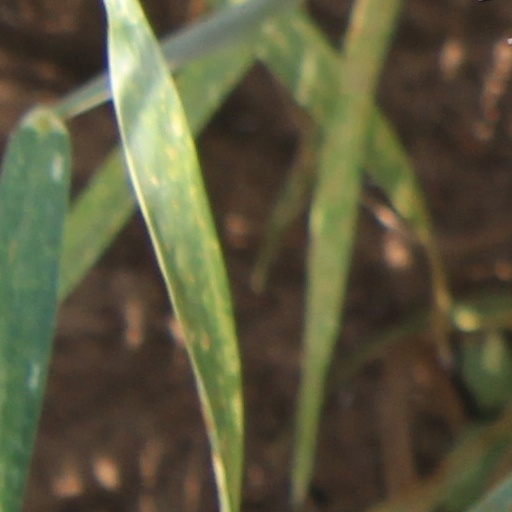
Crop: wheat